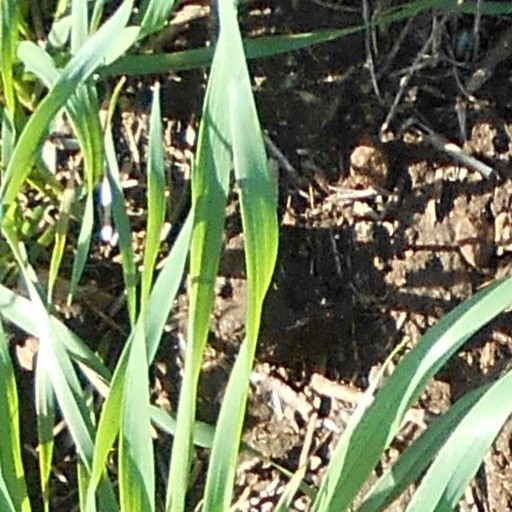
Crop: wheat